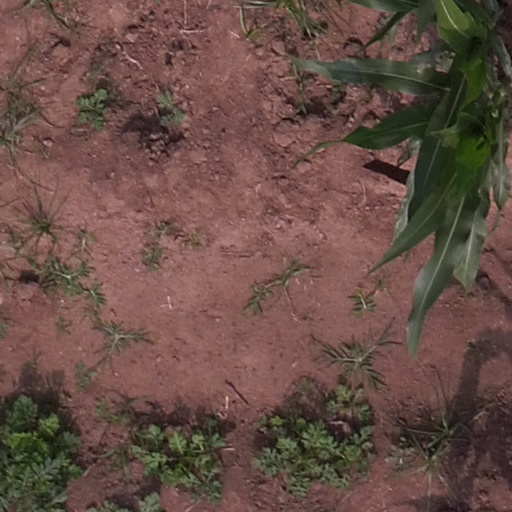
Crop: maize; corn